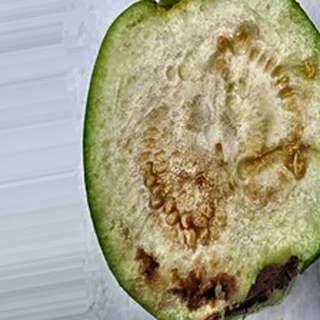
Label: guava_fruit_fly